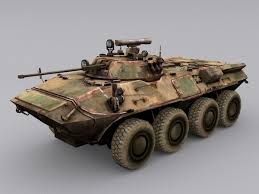
Label: BTR-80